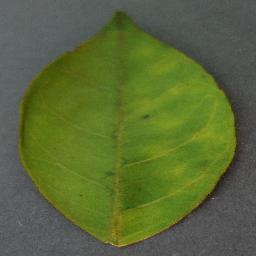
Label: Orange___Haunglongbing_(Citrus_greening)